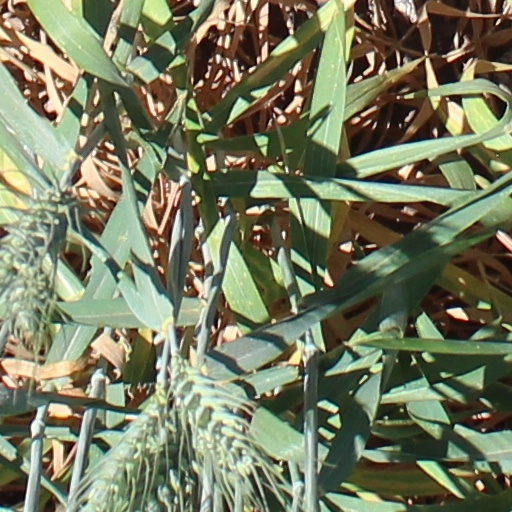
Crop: wheat